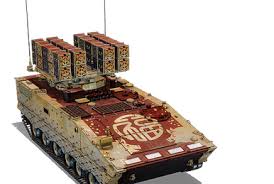
Label: 2S19_MSTA